Norman MacKenzie (journalist)

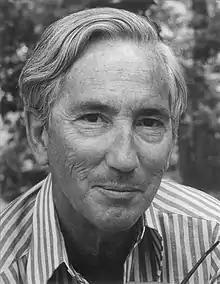
Norman MacKenzie

Norman Ian MacKenzie (18 August 1921 – 18 June 2013) was a British journalist, academic and historian who helped in the founding of the Open University (OU) in the late 1960s.